Miniature (illuminated manuscript)

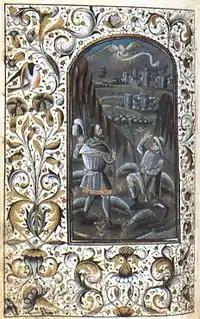
Miniature of the Annuciation to the Shepherds, from a Book of Hours (Milan, Biblioteca Trivulziana, Cod. 470).

The Italian miniature passed through the same stages as the miniatures of England and France and the Low Countries. Intercommunication between the countries of Europe was too well established for the case to be otherwise. In Italian manuscripts of the normal type the influence of Byzantine art is very manifest during the 13th and 14th centuries. The old system of painting the flesh tints upon olive green or some similar pigment, which is left exposed on the lines of the features, thus obtaining a swarthy complexion, continued to be practiced in a more or less modified form into the 15th century. As a rule, the pigments used are more opaque than those employed in the northern schools; and the artist trusted more to color alone to obtain the desired effect than to the mixture of color and gold which gave such brilliant results in the diapered patterns of France. The vivid scarlet of the Italian miniaturists is peculiarly their own. The figure-drawing is less realistic than the contemporary art of English and French manuscripts, the human form being often thick-set. In general, the Italian miniature, before its great expansion in the 14th century, is far behind the miniatures of the north. But with the 15th century, under the influence of the Renaissance, it advanced into the front rank and rivalled the best work of the Flemish school. The use of thicker pigments enabled the miniaturist to obtain the hard and polished surface so characteristic of his work, and to maintain sharpness of outline, without losing the depth and richness of color which compare with the same qualities in the Flemish school.